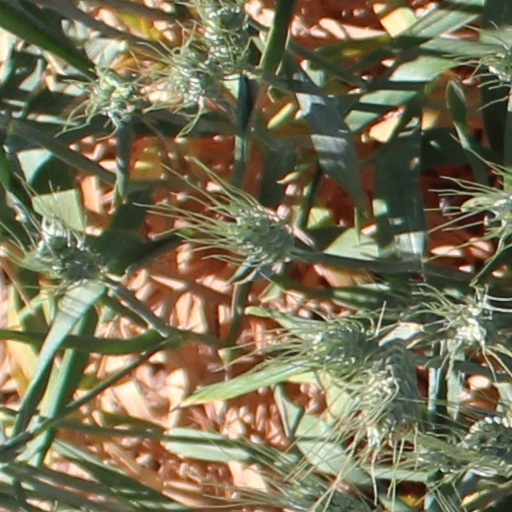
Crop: wheat